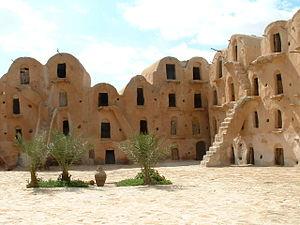
Ksar Ouled Soltane est un ksar de Tunisie situé dans le gouvernorat de Tataouine.